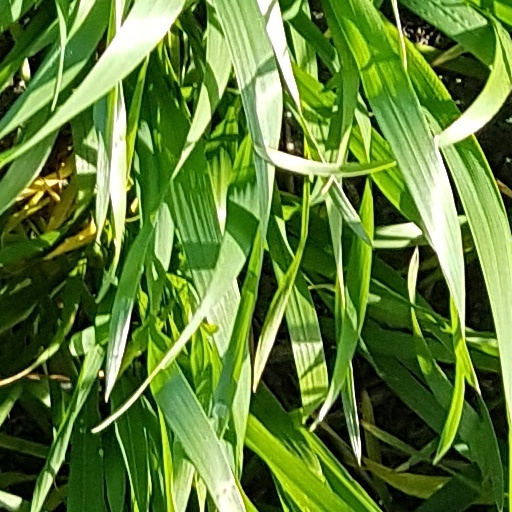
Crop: wheat